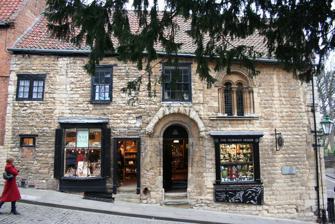
Building: Norman House
Country: United Kingdom
Year built: 1180
This article is about the building in Lincoln, England. For the palace in Mdina, Malta, see Palazzo Falson . For the building in York, see The Norman House (York) . Norman House – frontage on Steep Hill Norman House showing the corner of Steep Hill and Christ's Hospital Terrace Norman House on Steep Hill , Lincoln, England is a historic building and an example of Norman domestic architecture. The building is at 46–47 Steep Hill and 7 Christ's Hospital Terrace. The architectural evidence suggests a date between 1170 and 1180. The building was known for many years as "Aaron the Jew's House", and appears as such in many references, as it was thought to be the former residence of Aaron of Lincoln (c.1125–1186), although this is now considered incorrect. The building has been a shop for many years, and is currently home to a tea importers. It has been designated a Grade I listed building by English Heritage . See also Jew's House Jew's Court John of Gaunt's Palace, Lincoln St Mary's Guildhall, Lincoln References